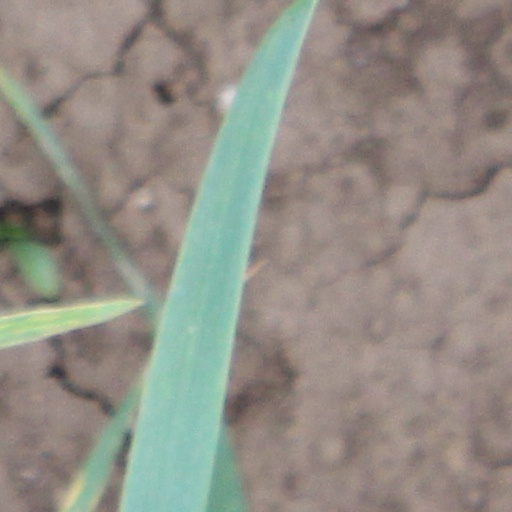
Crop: wheat